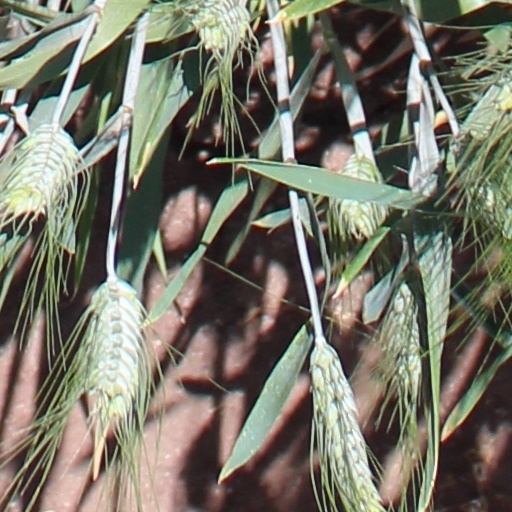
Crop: wheat